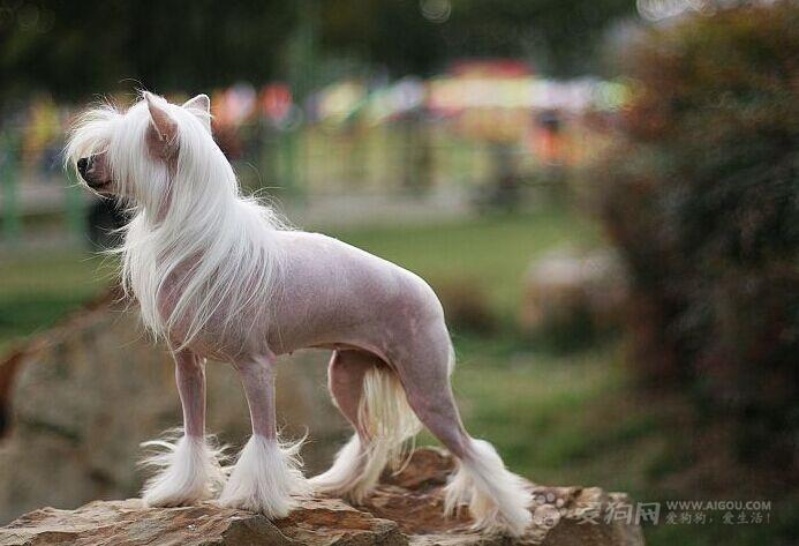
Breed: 234-n000093-Chinese_Crested_Dog